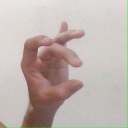
अक्षर: ओ